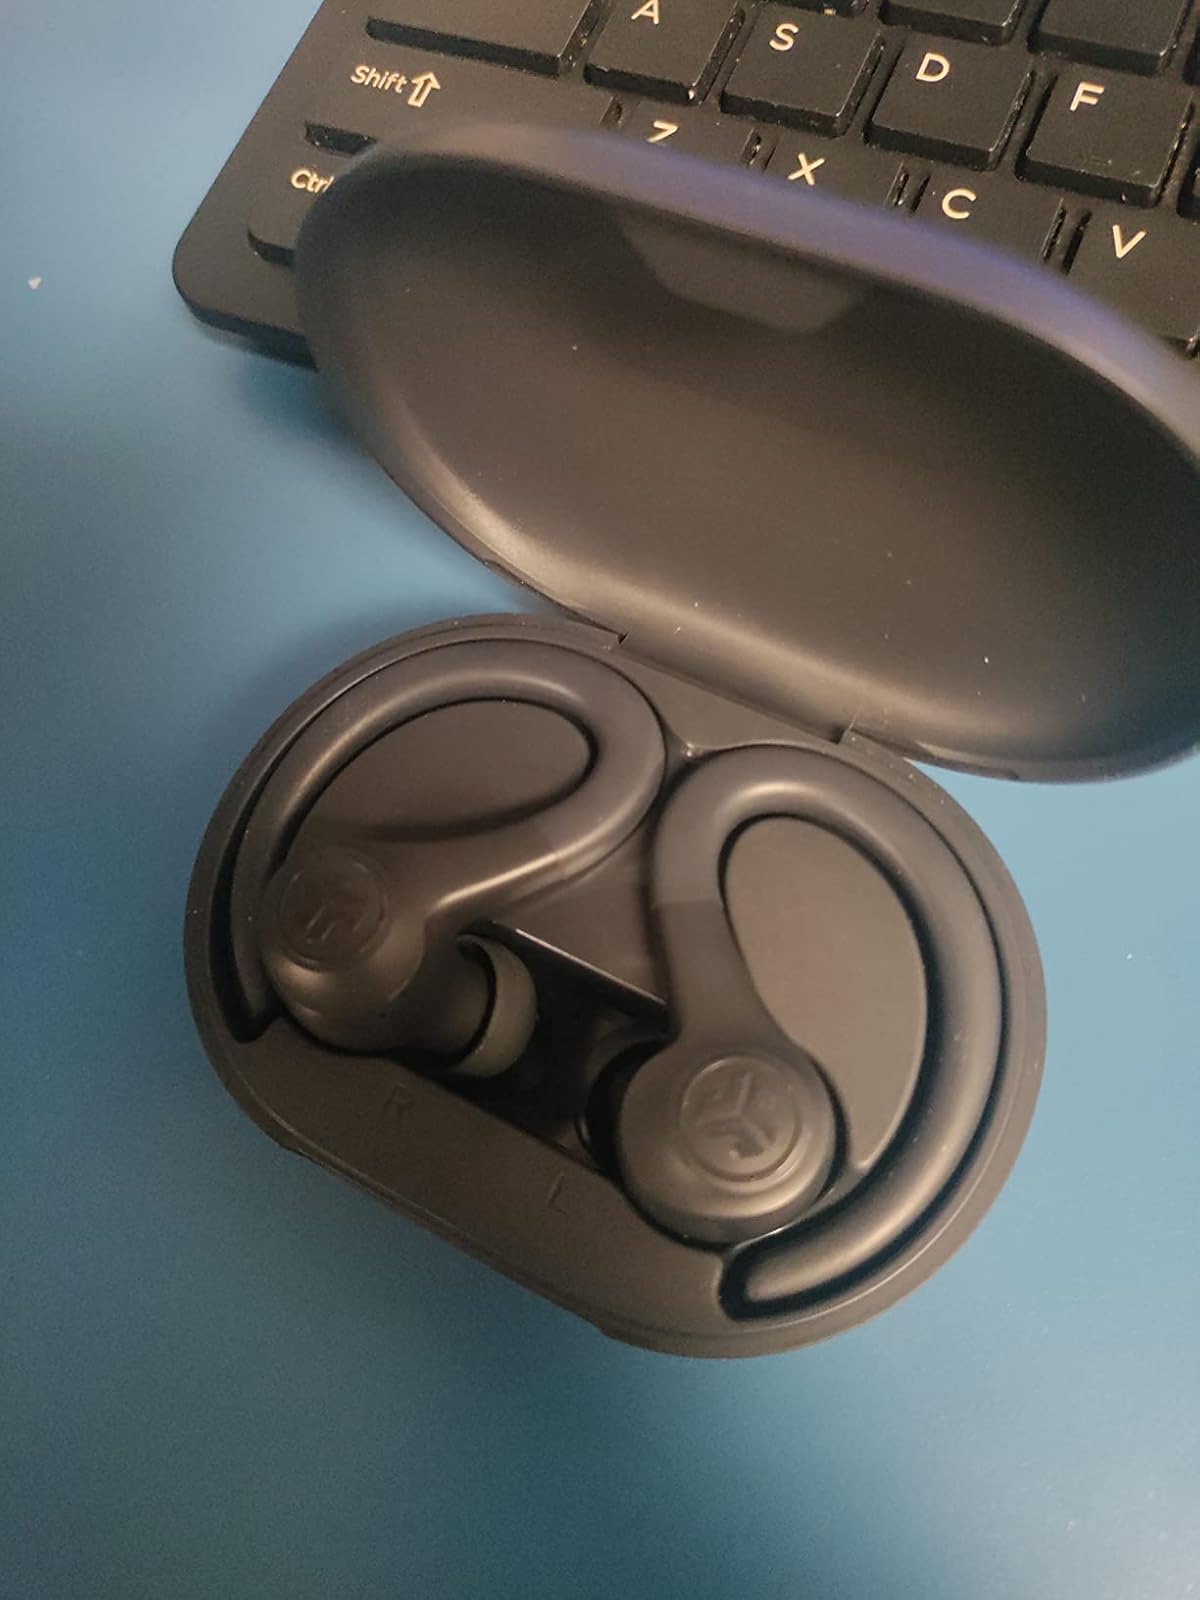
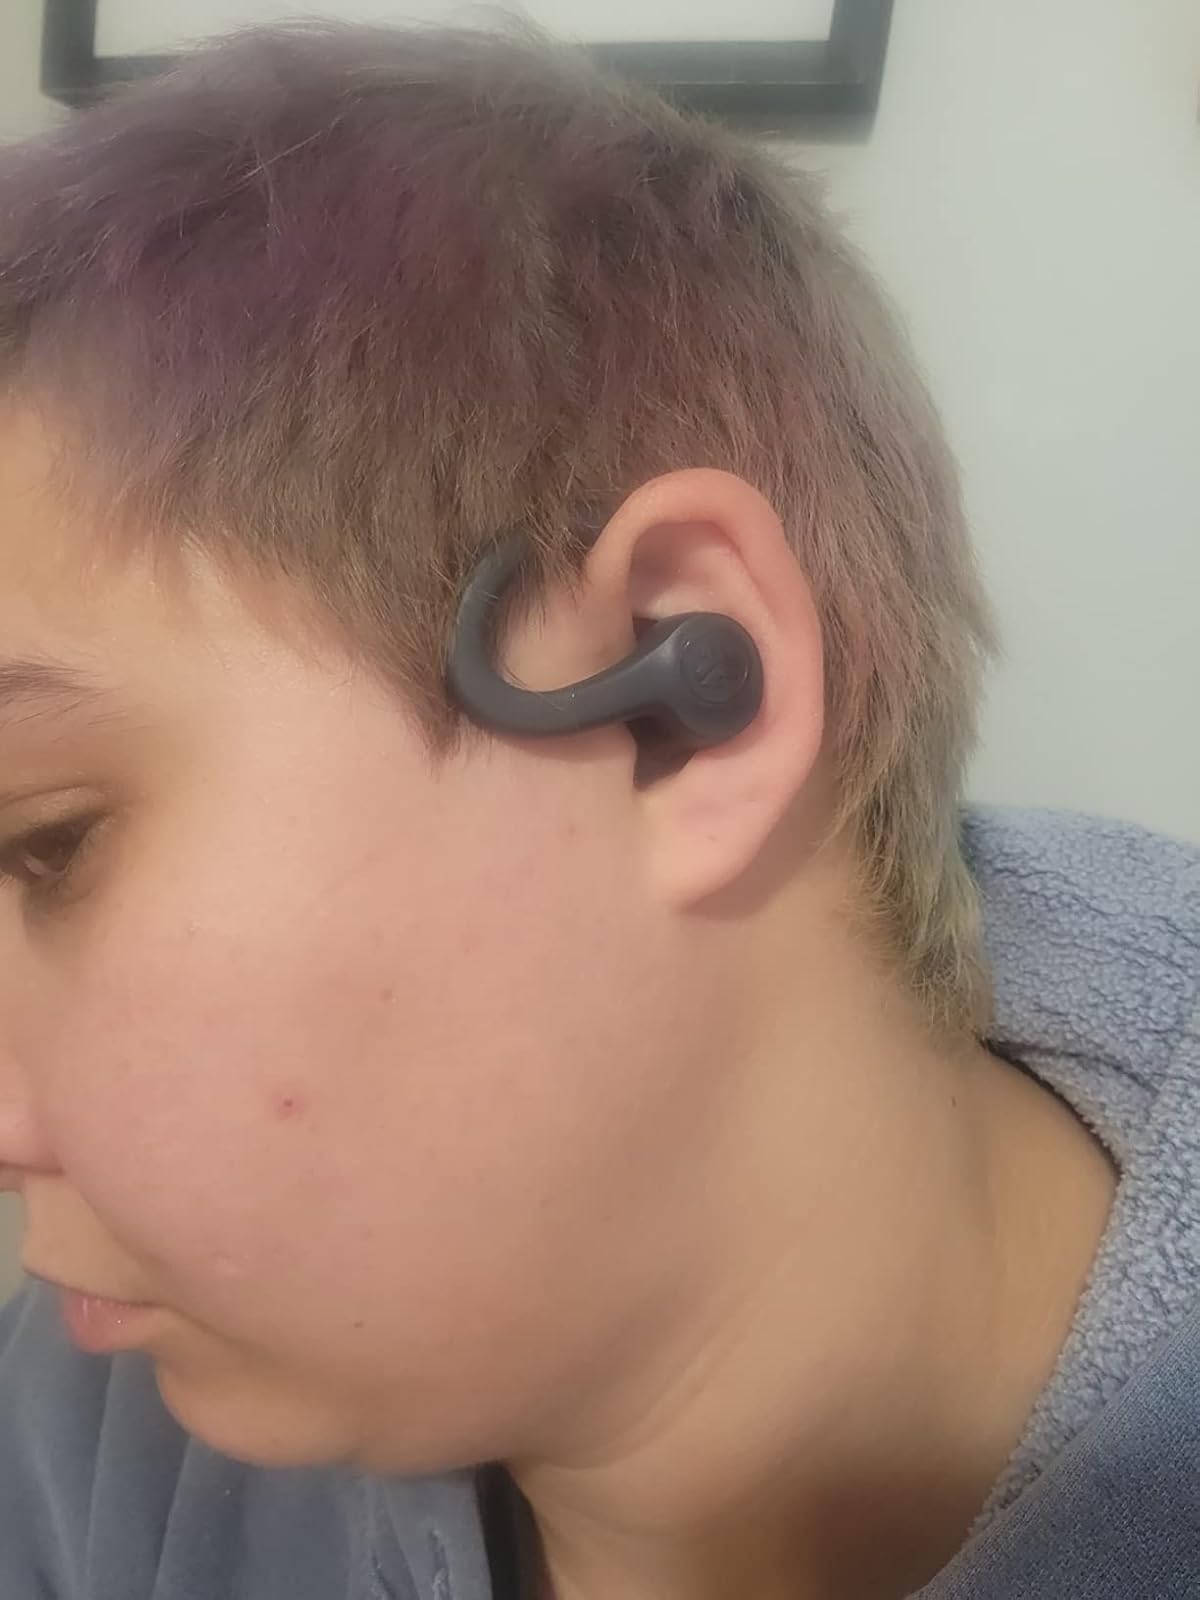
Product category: earbuds
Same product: yes